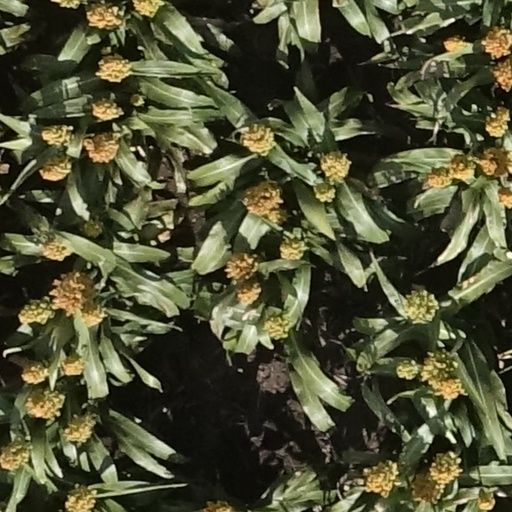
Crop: sorghum